Cecil Payne

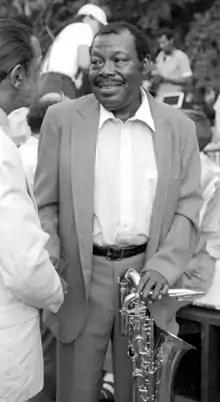
Cecil Payne, Greenwich Village Jazz Festival, Washington Square Park, NY 1984

Payne began his professional recording career with J. J. Johnson on the Savoy label in 1946. During that year he also began playing with Roy Eldridge, through whom he met Dizzy Gillespie. His earlier recordings would largely fall under the swing category, until Gillespie hired him. Payne stayed on board until 1949, heard performing solos on "Ow!" and "Stay On It". In the early 1950s, he found himself working with Tadd Dameron, and worked with Illinois Jacquet from 1952 to 1954. He then started freelance work in New York City and frequently performed during this period with Randy Weston, whom Payne worked with until 1960. Payne was still recording regularly for Delmark Records in the 1990s, when he was in his 70s, and indeed on into the new millennium.